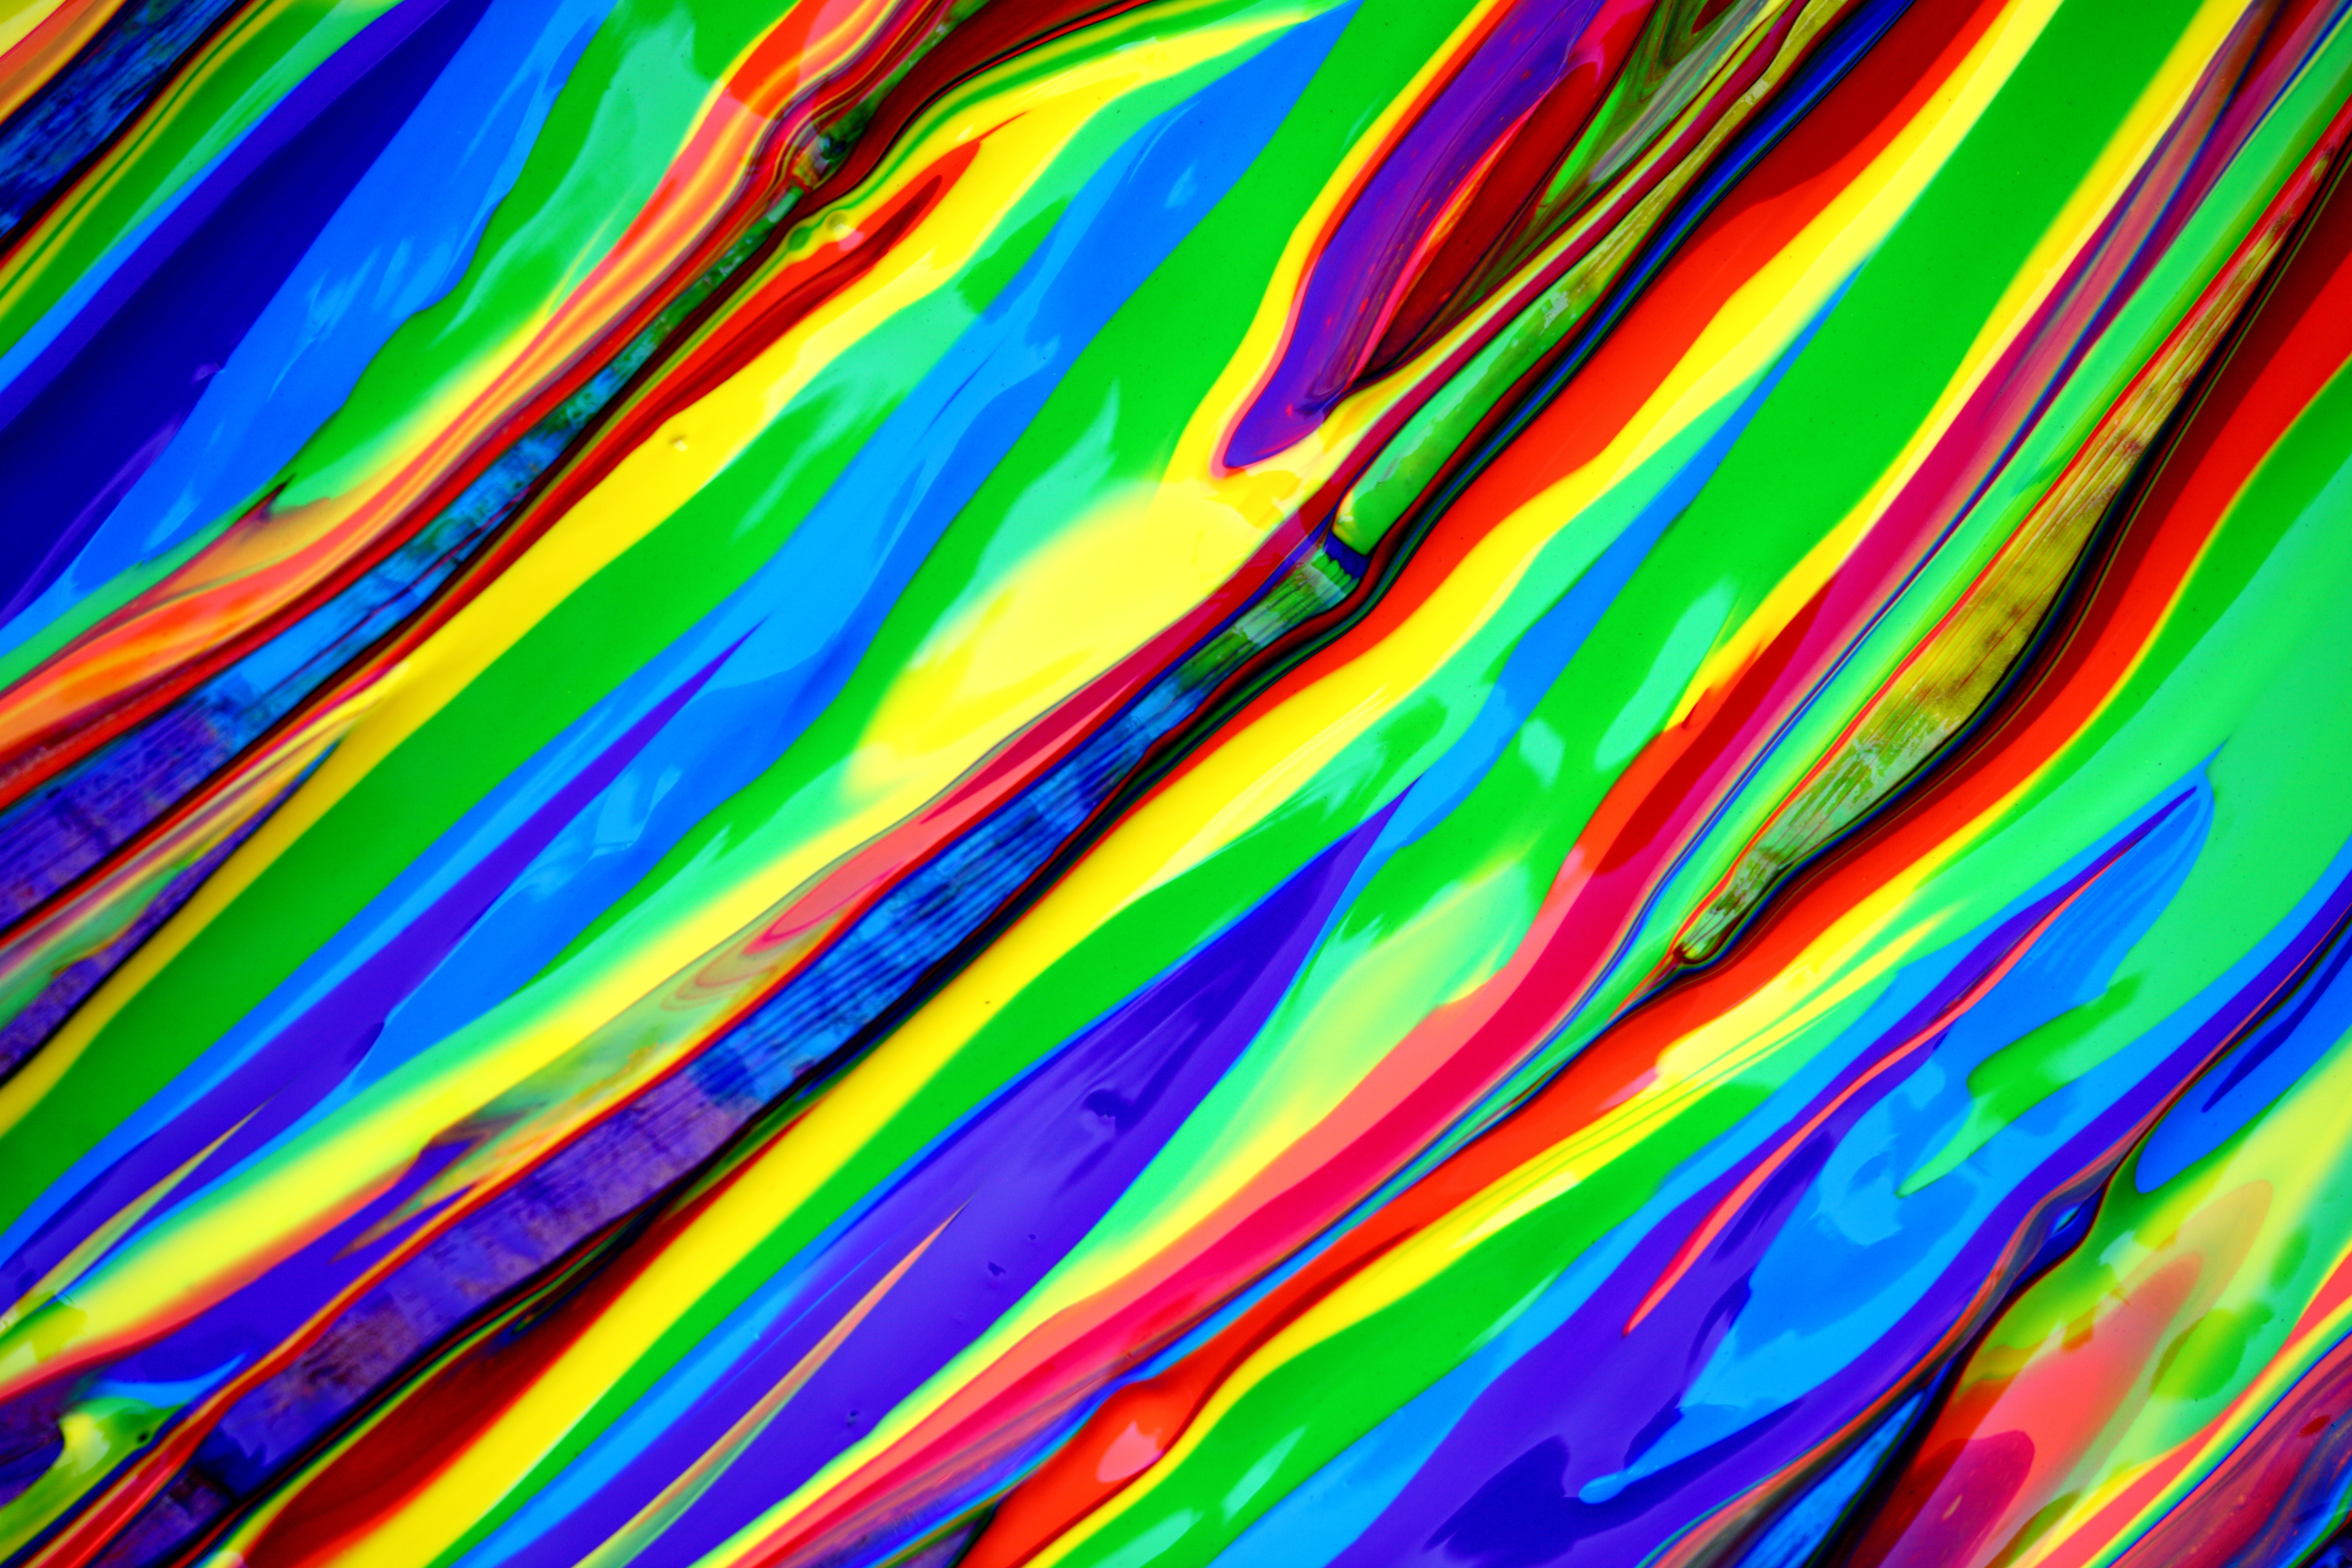
yellow, line, close up, modern art, pattern, computer wallpaper